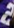
Number: 2